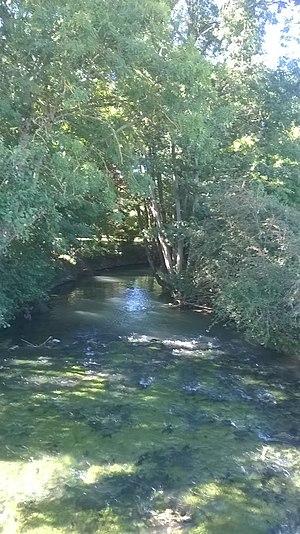
Vue sur la rivière Le Grand Morin dans la commune de Joiselle (Marne).
Joiselle est une commune française du Nord-Est de la France, située dans le département de la Marne en région Grand Est.